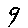
Label: 9